Kappela

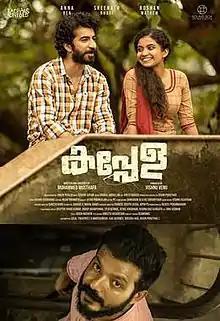
Theatrical release poster

Kappela is a 2020 Indian Malayalam-language action thriller film written and directed by Muhammad Musthafa (in his directorial debut). Movie produced by Vishnu Venu Under his banner Kadhaas Untold. Starring Anna Ben, Sreenath Bhasi, and Roshan Mathew. The music was composed by Sushin Shyam. The plot follows a phone call romance between an auto rickshaw driver, Vishnu, and a village girl, Jessy, who have never met each other. This film received positive reviews for the cast's performances and social message. After the huge success of film, it is remade in Telugu as "Butta Bomma", which marks the Telugu debuts of Surya Vasishta and Arjun Das.